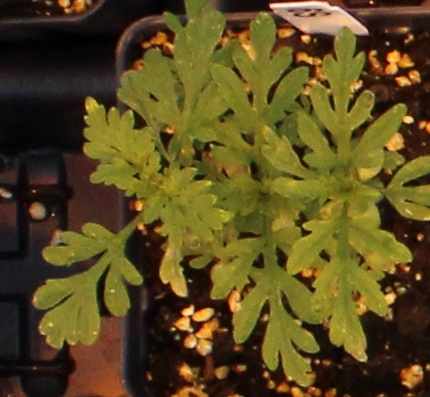
Label: Ragweed